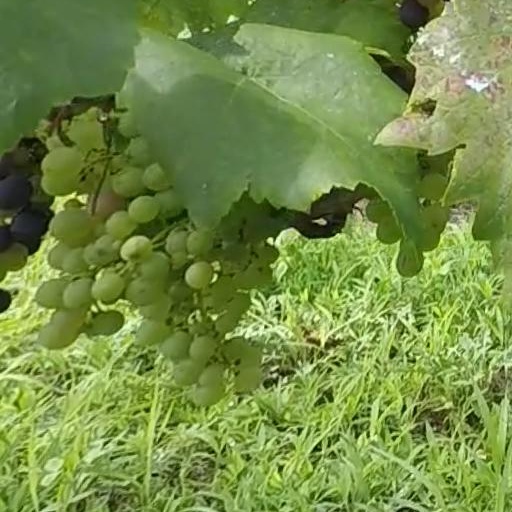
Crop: grape